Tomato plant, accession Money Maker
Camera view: horizontal (90 deg, fisheye); turntable rotation: 120 degrees
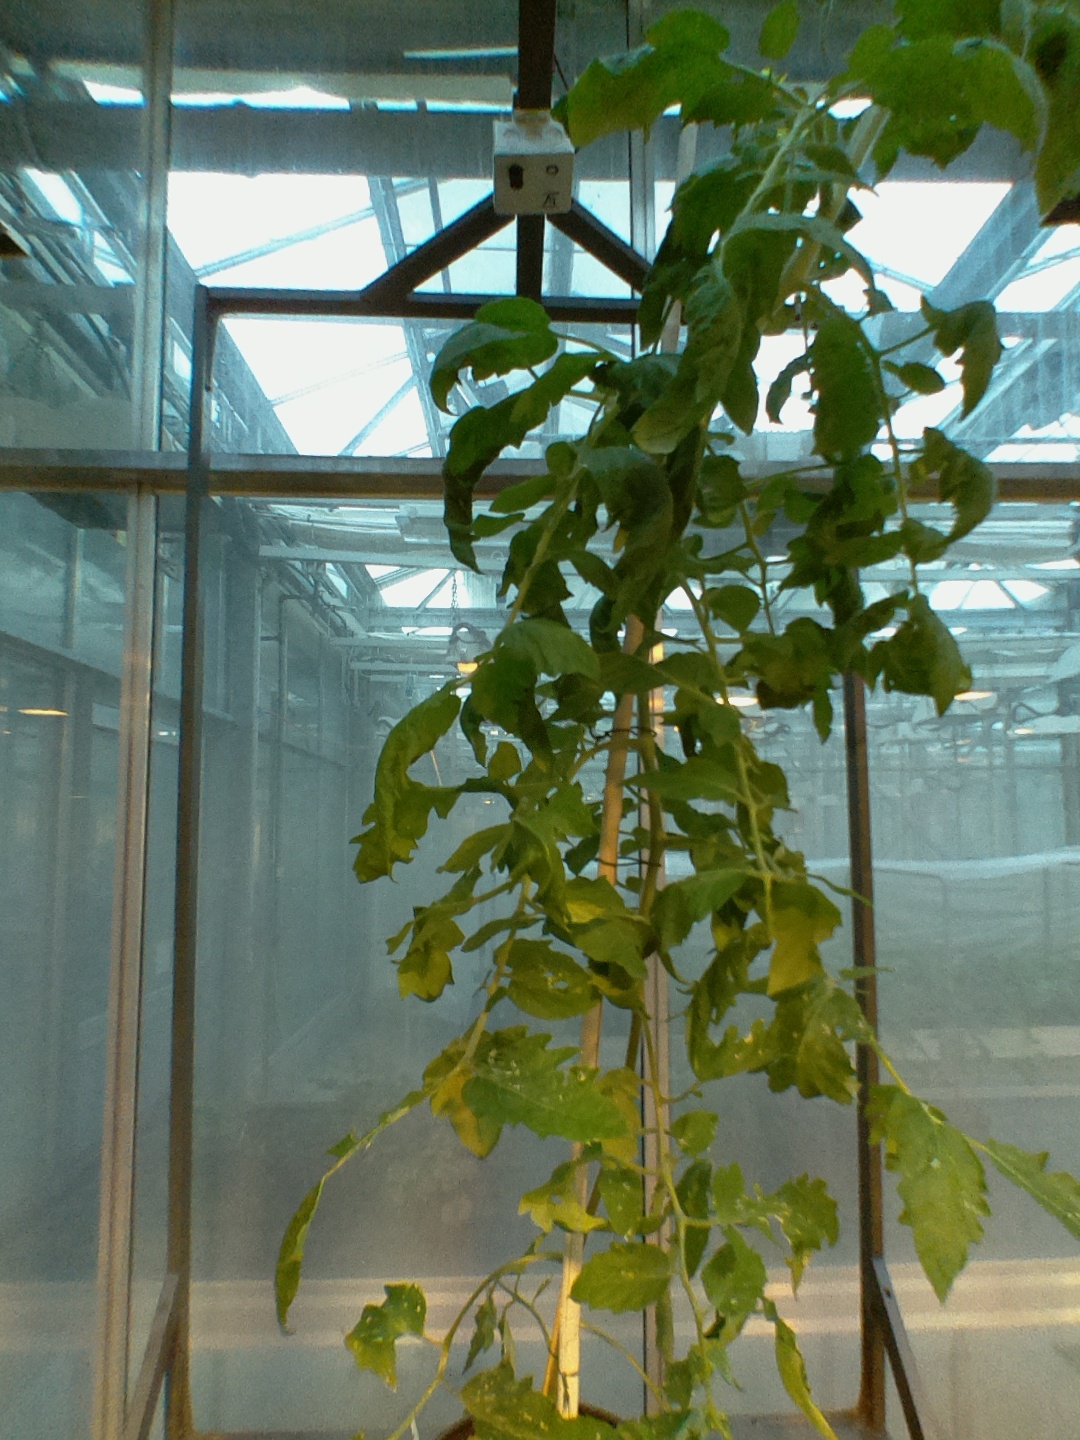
BBCH growth stage 67: Full flowering, 70%-80% of flowers open, more petals falling